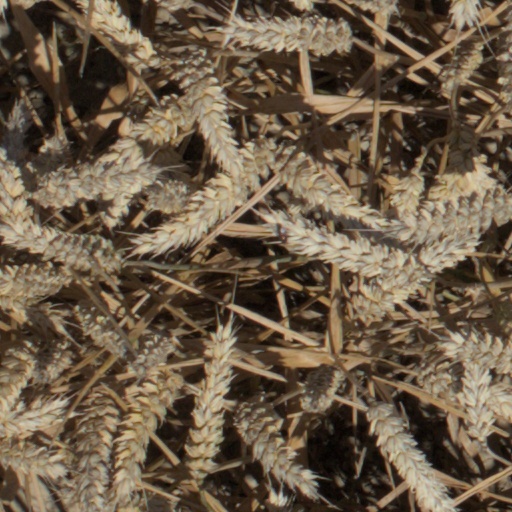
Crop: wheat